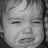
Emotion: sad